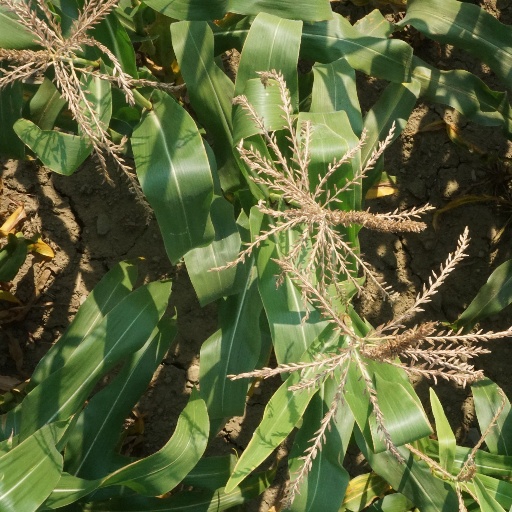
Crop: maize; corn